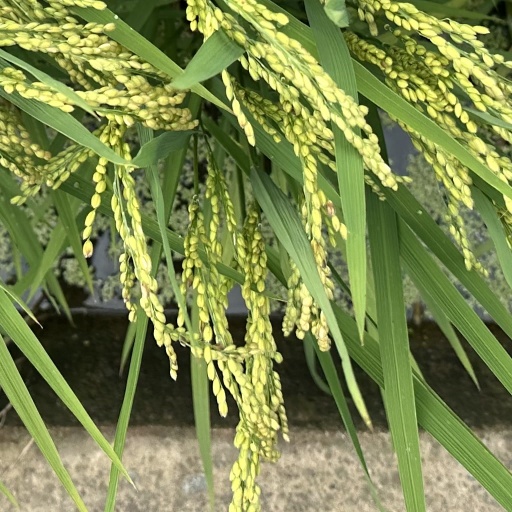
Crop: rice